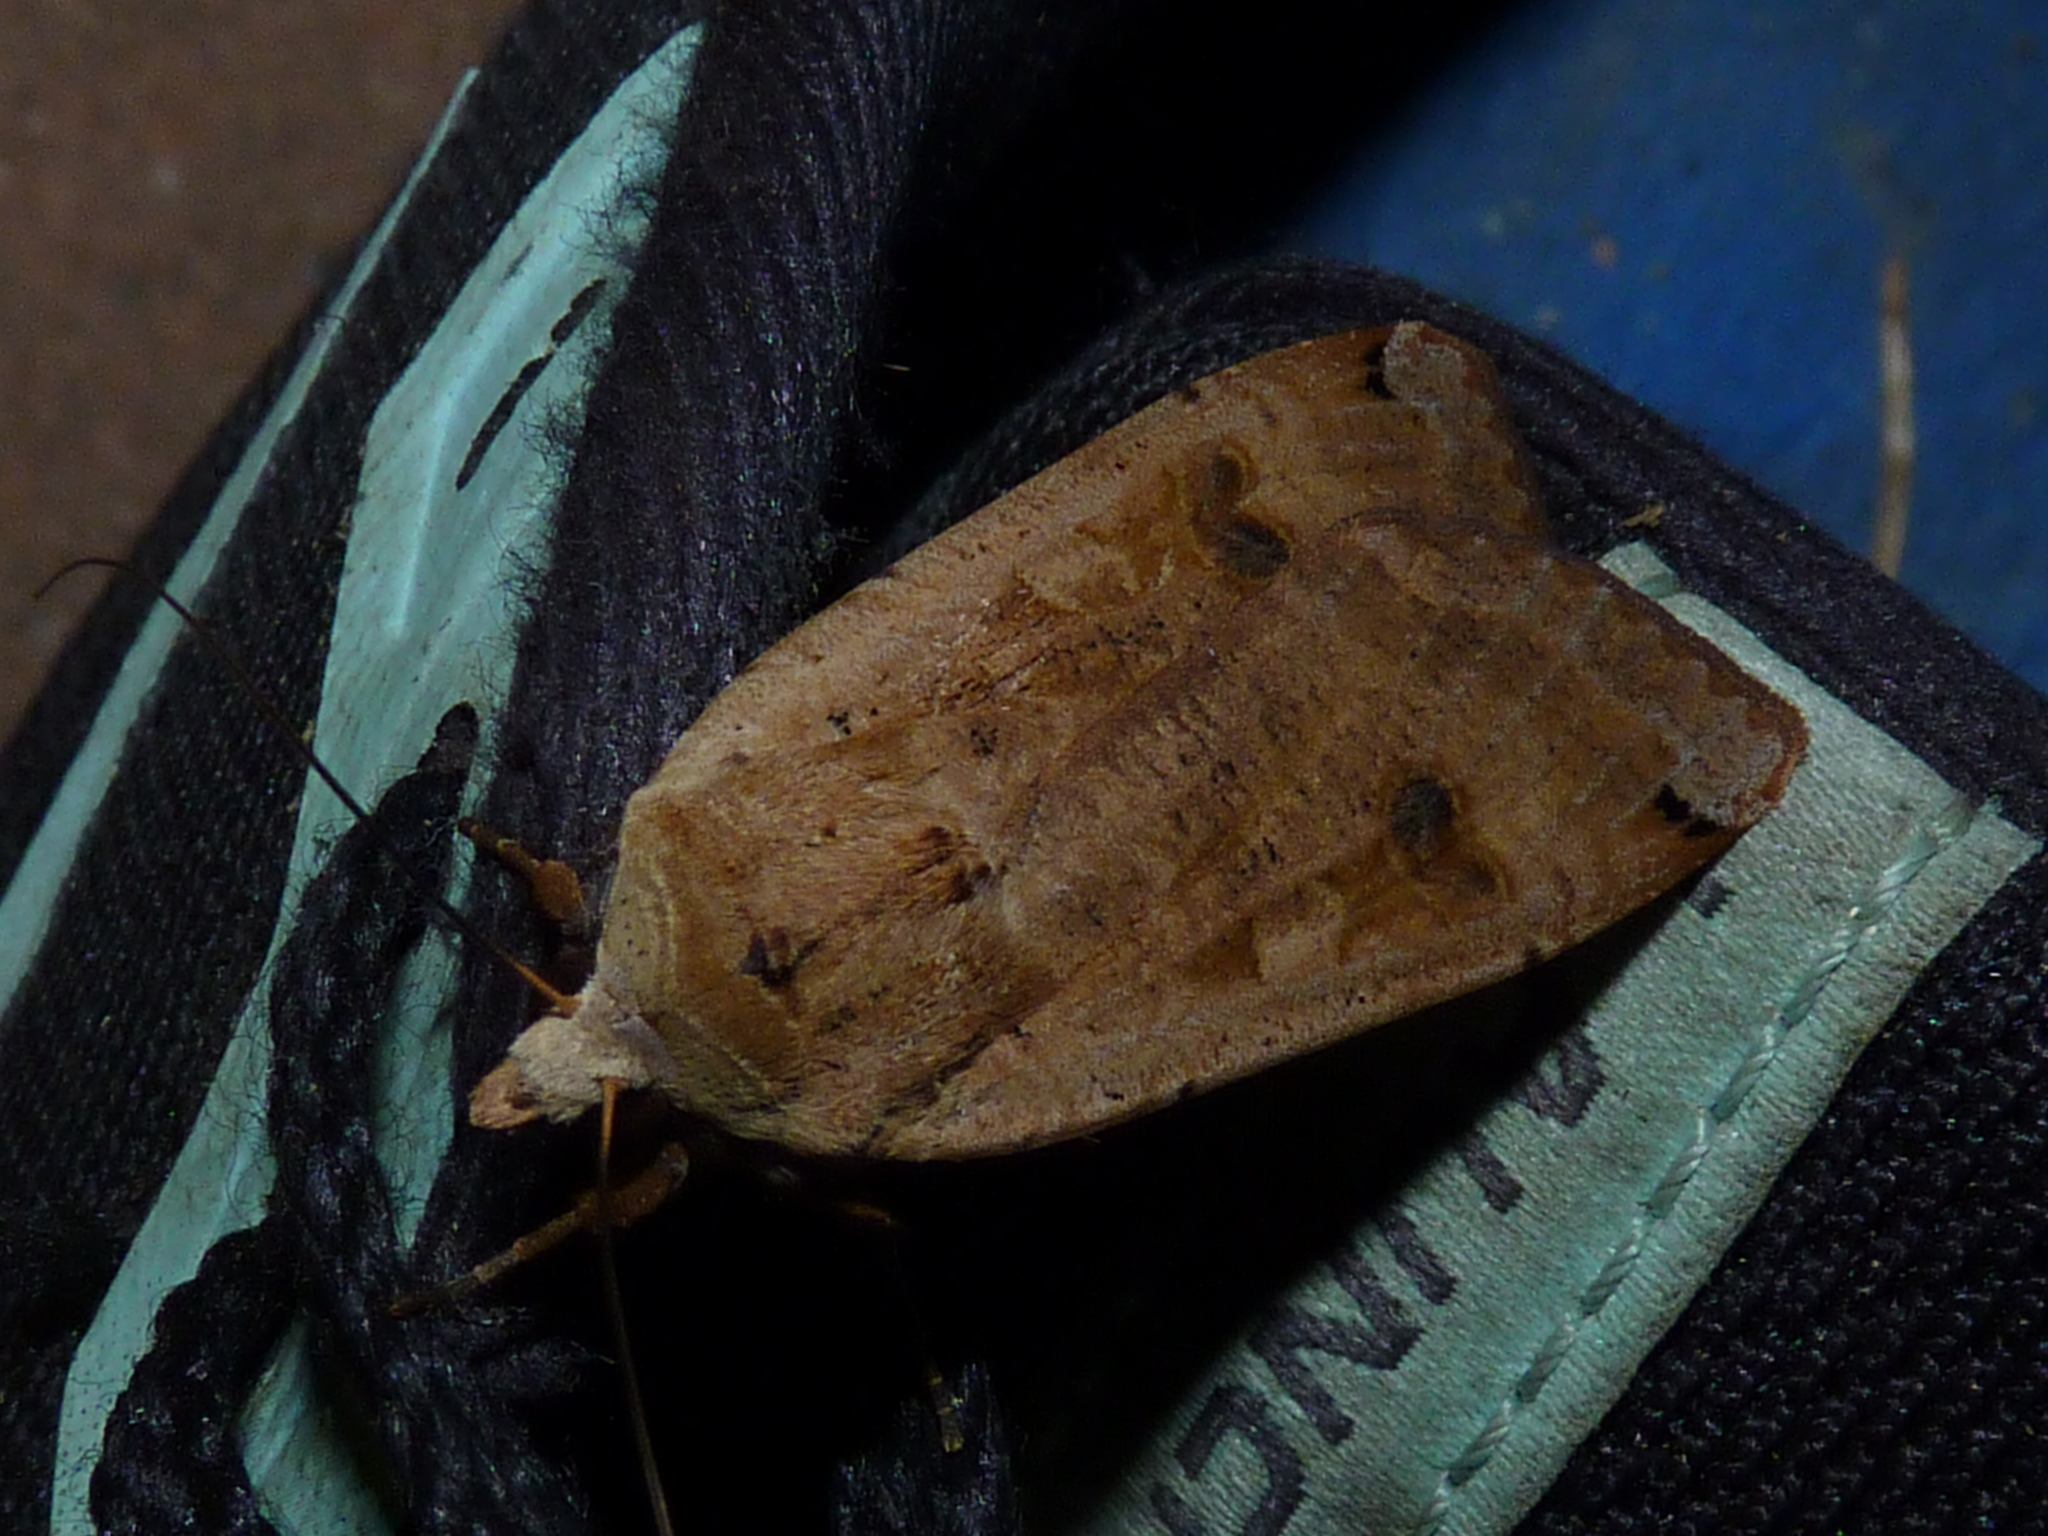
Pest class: cutworms